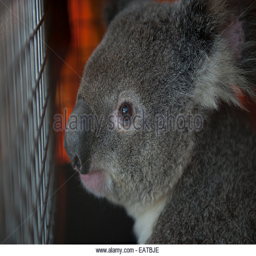
a federally threatened koala is transported to an animal hospital